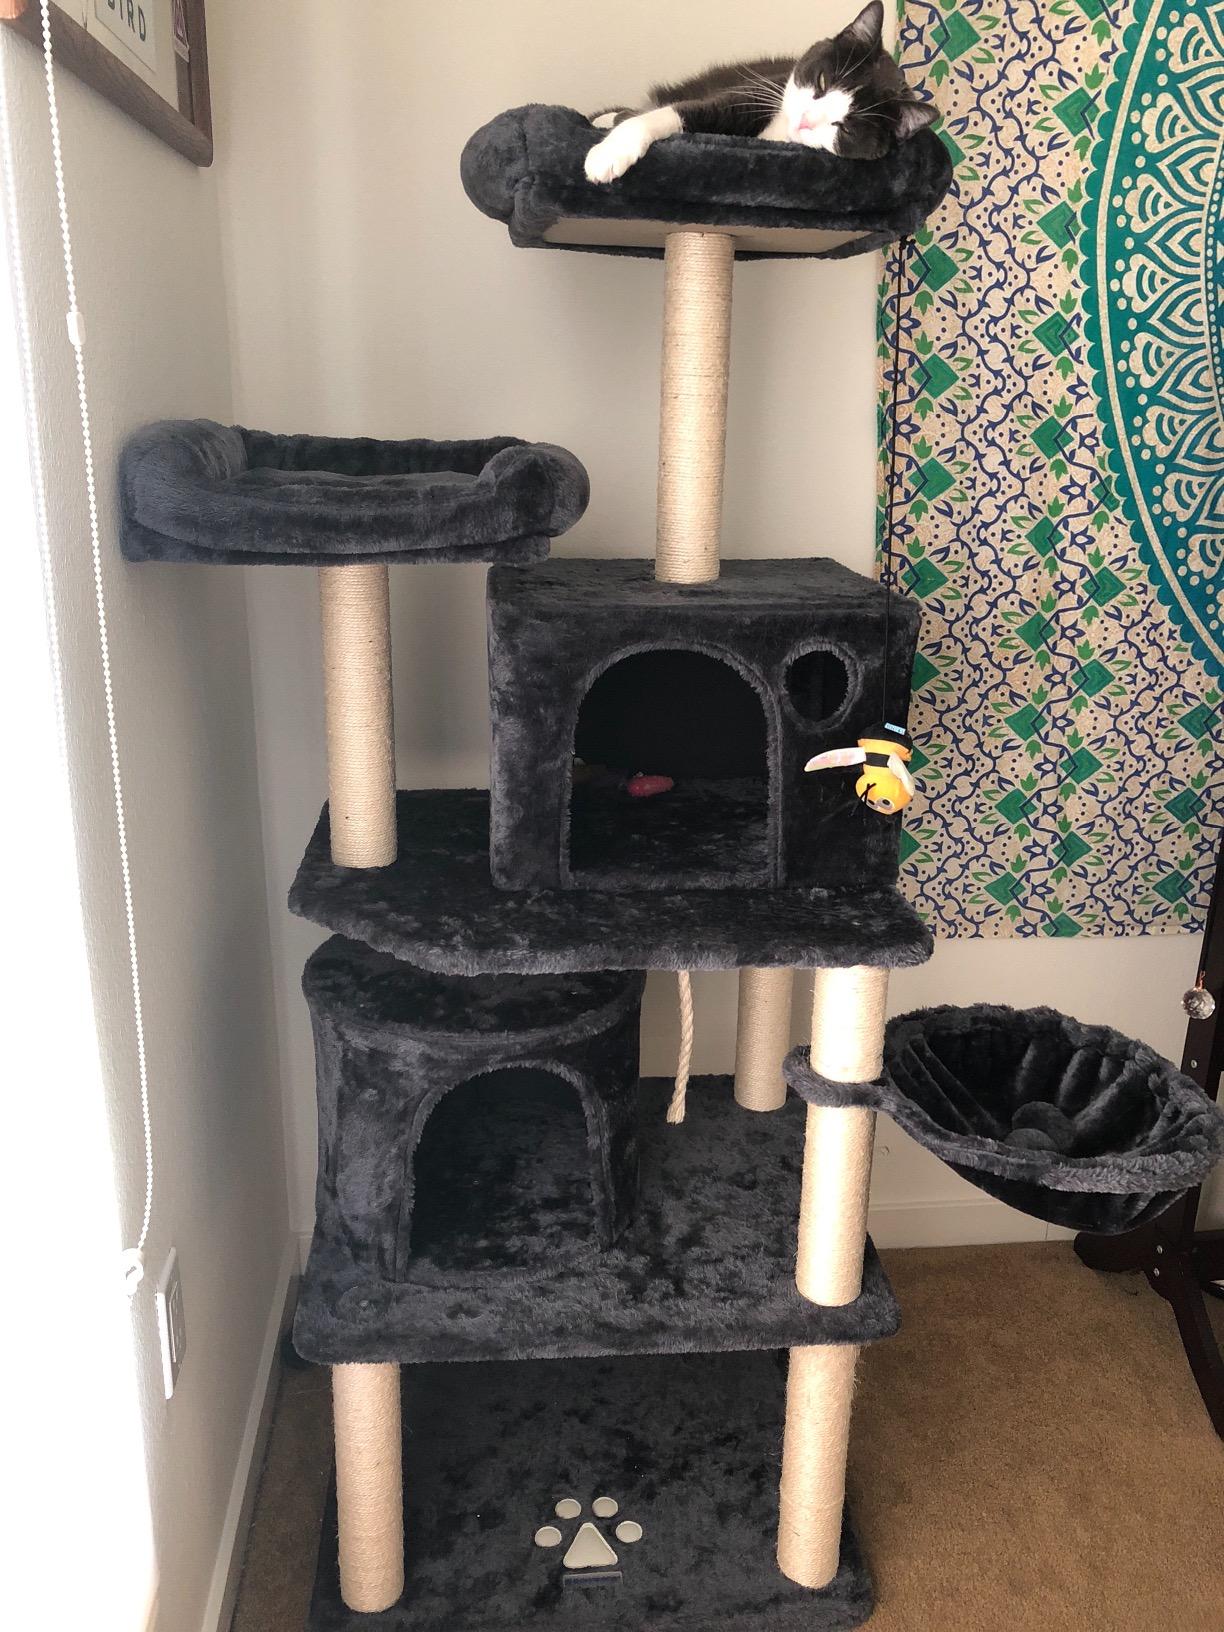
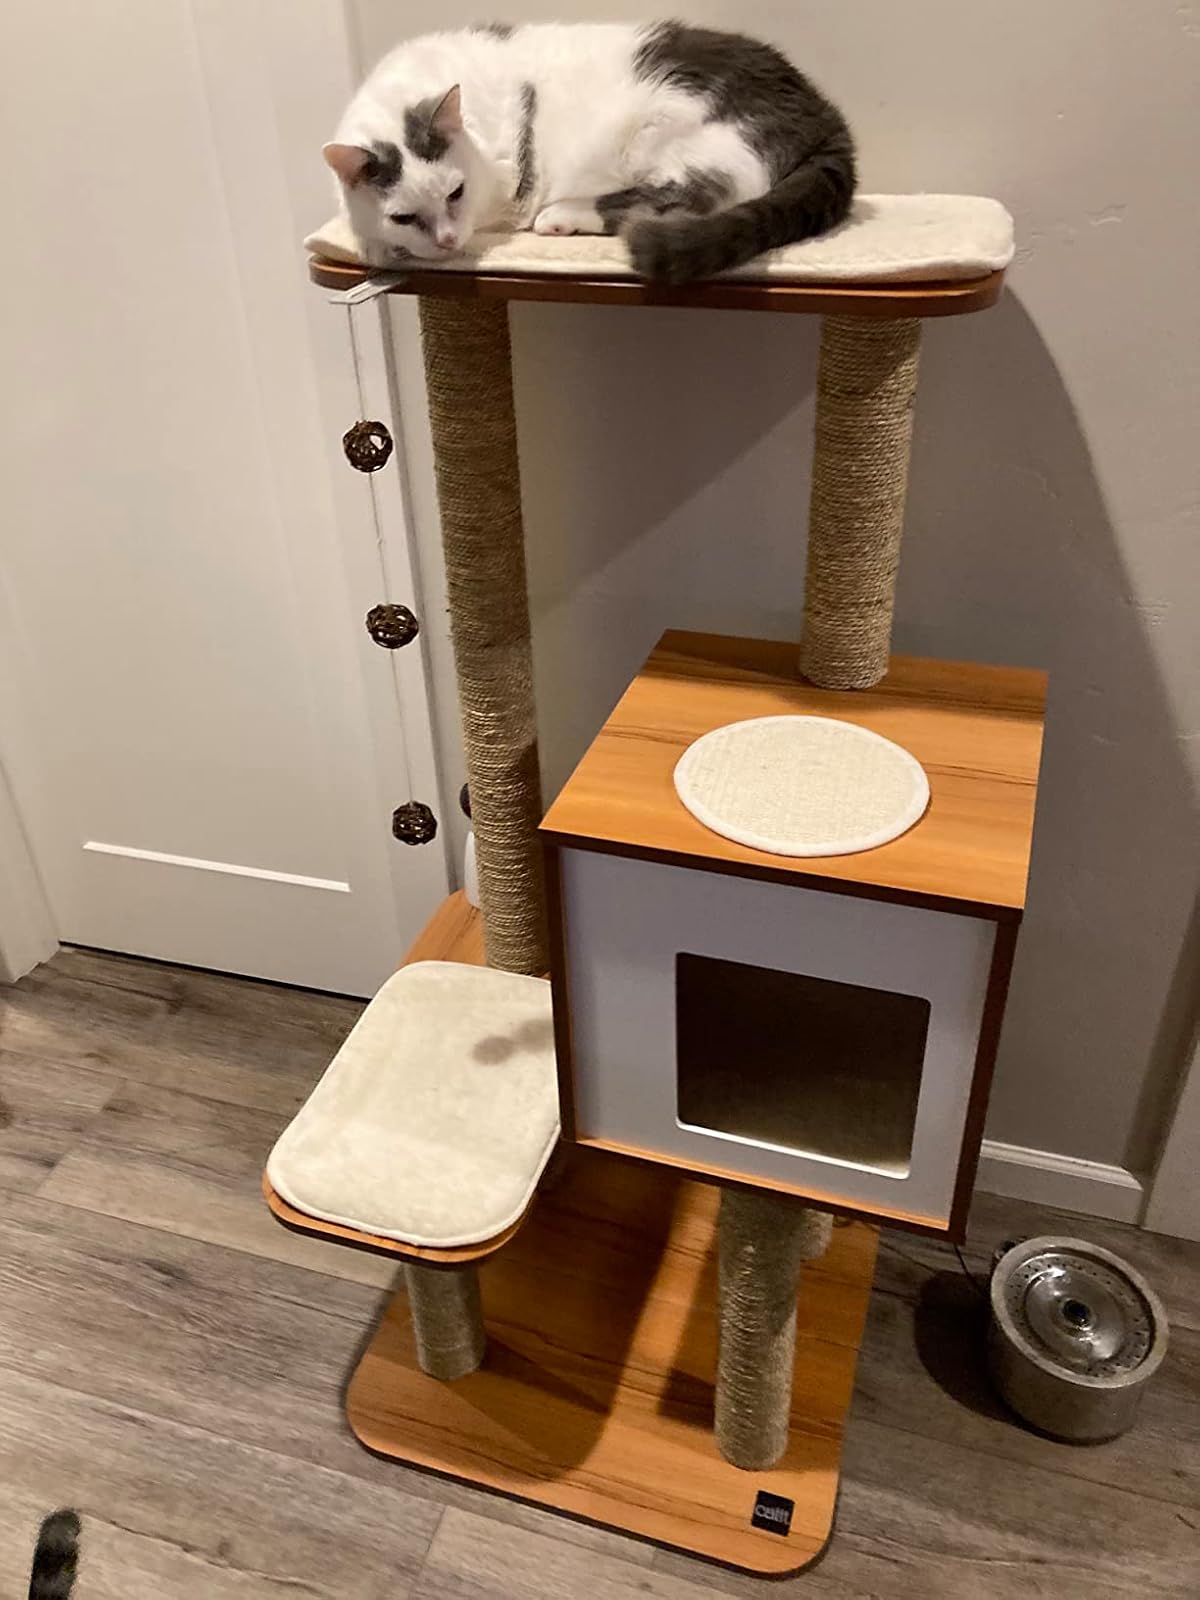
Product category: items_cat tree
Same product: no